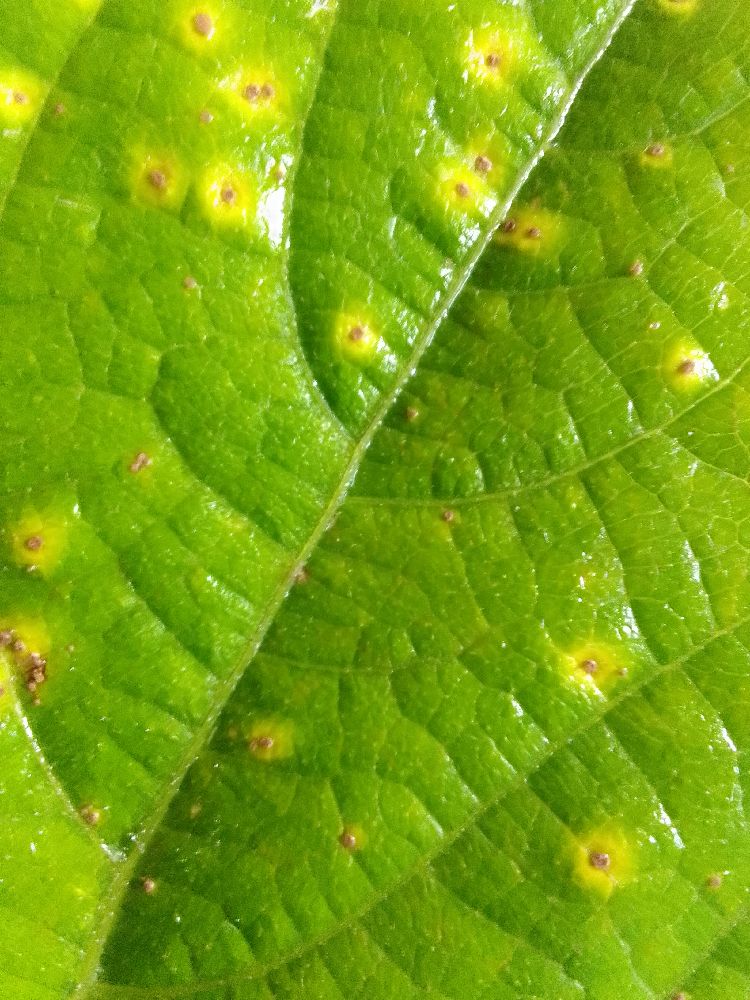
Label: rust